Abiodun Falodun

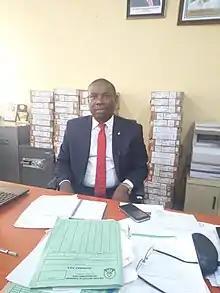
Falodun in his office at the Federal Polytechnic Usen

Abiodun Falodun is a professor of pharmaceutical chemistry from Nigeria. He was the Deputy Vice Chancellor (Academics) of the University of Benin and currently the Rector of Edo State Polytechnic, Usen. He was appointed by the Governor of Edo state, Godwin Obaseki and sworn in on April 4, 2018.